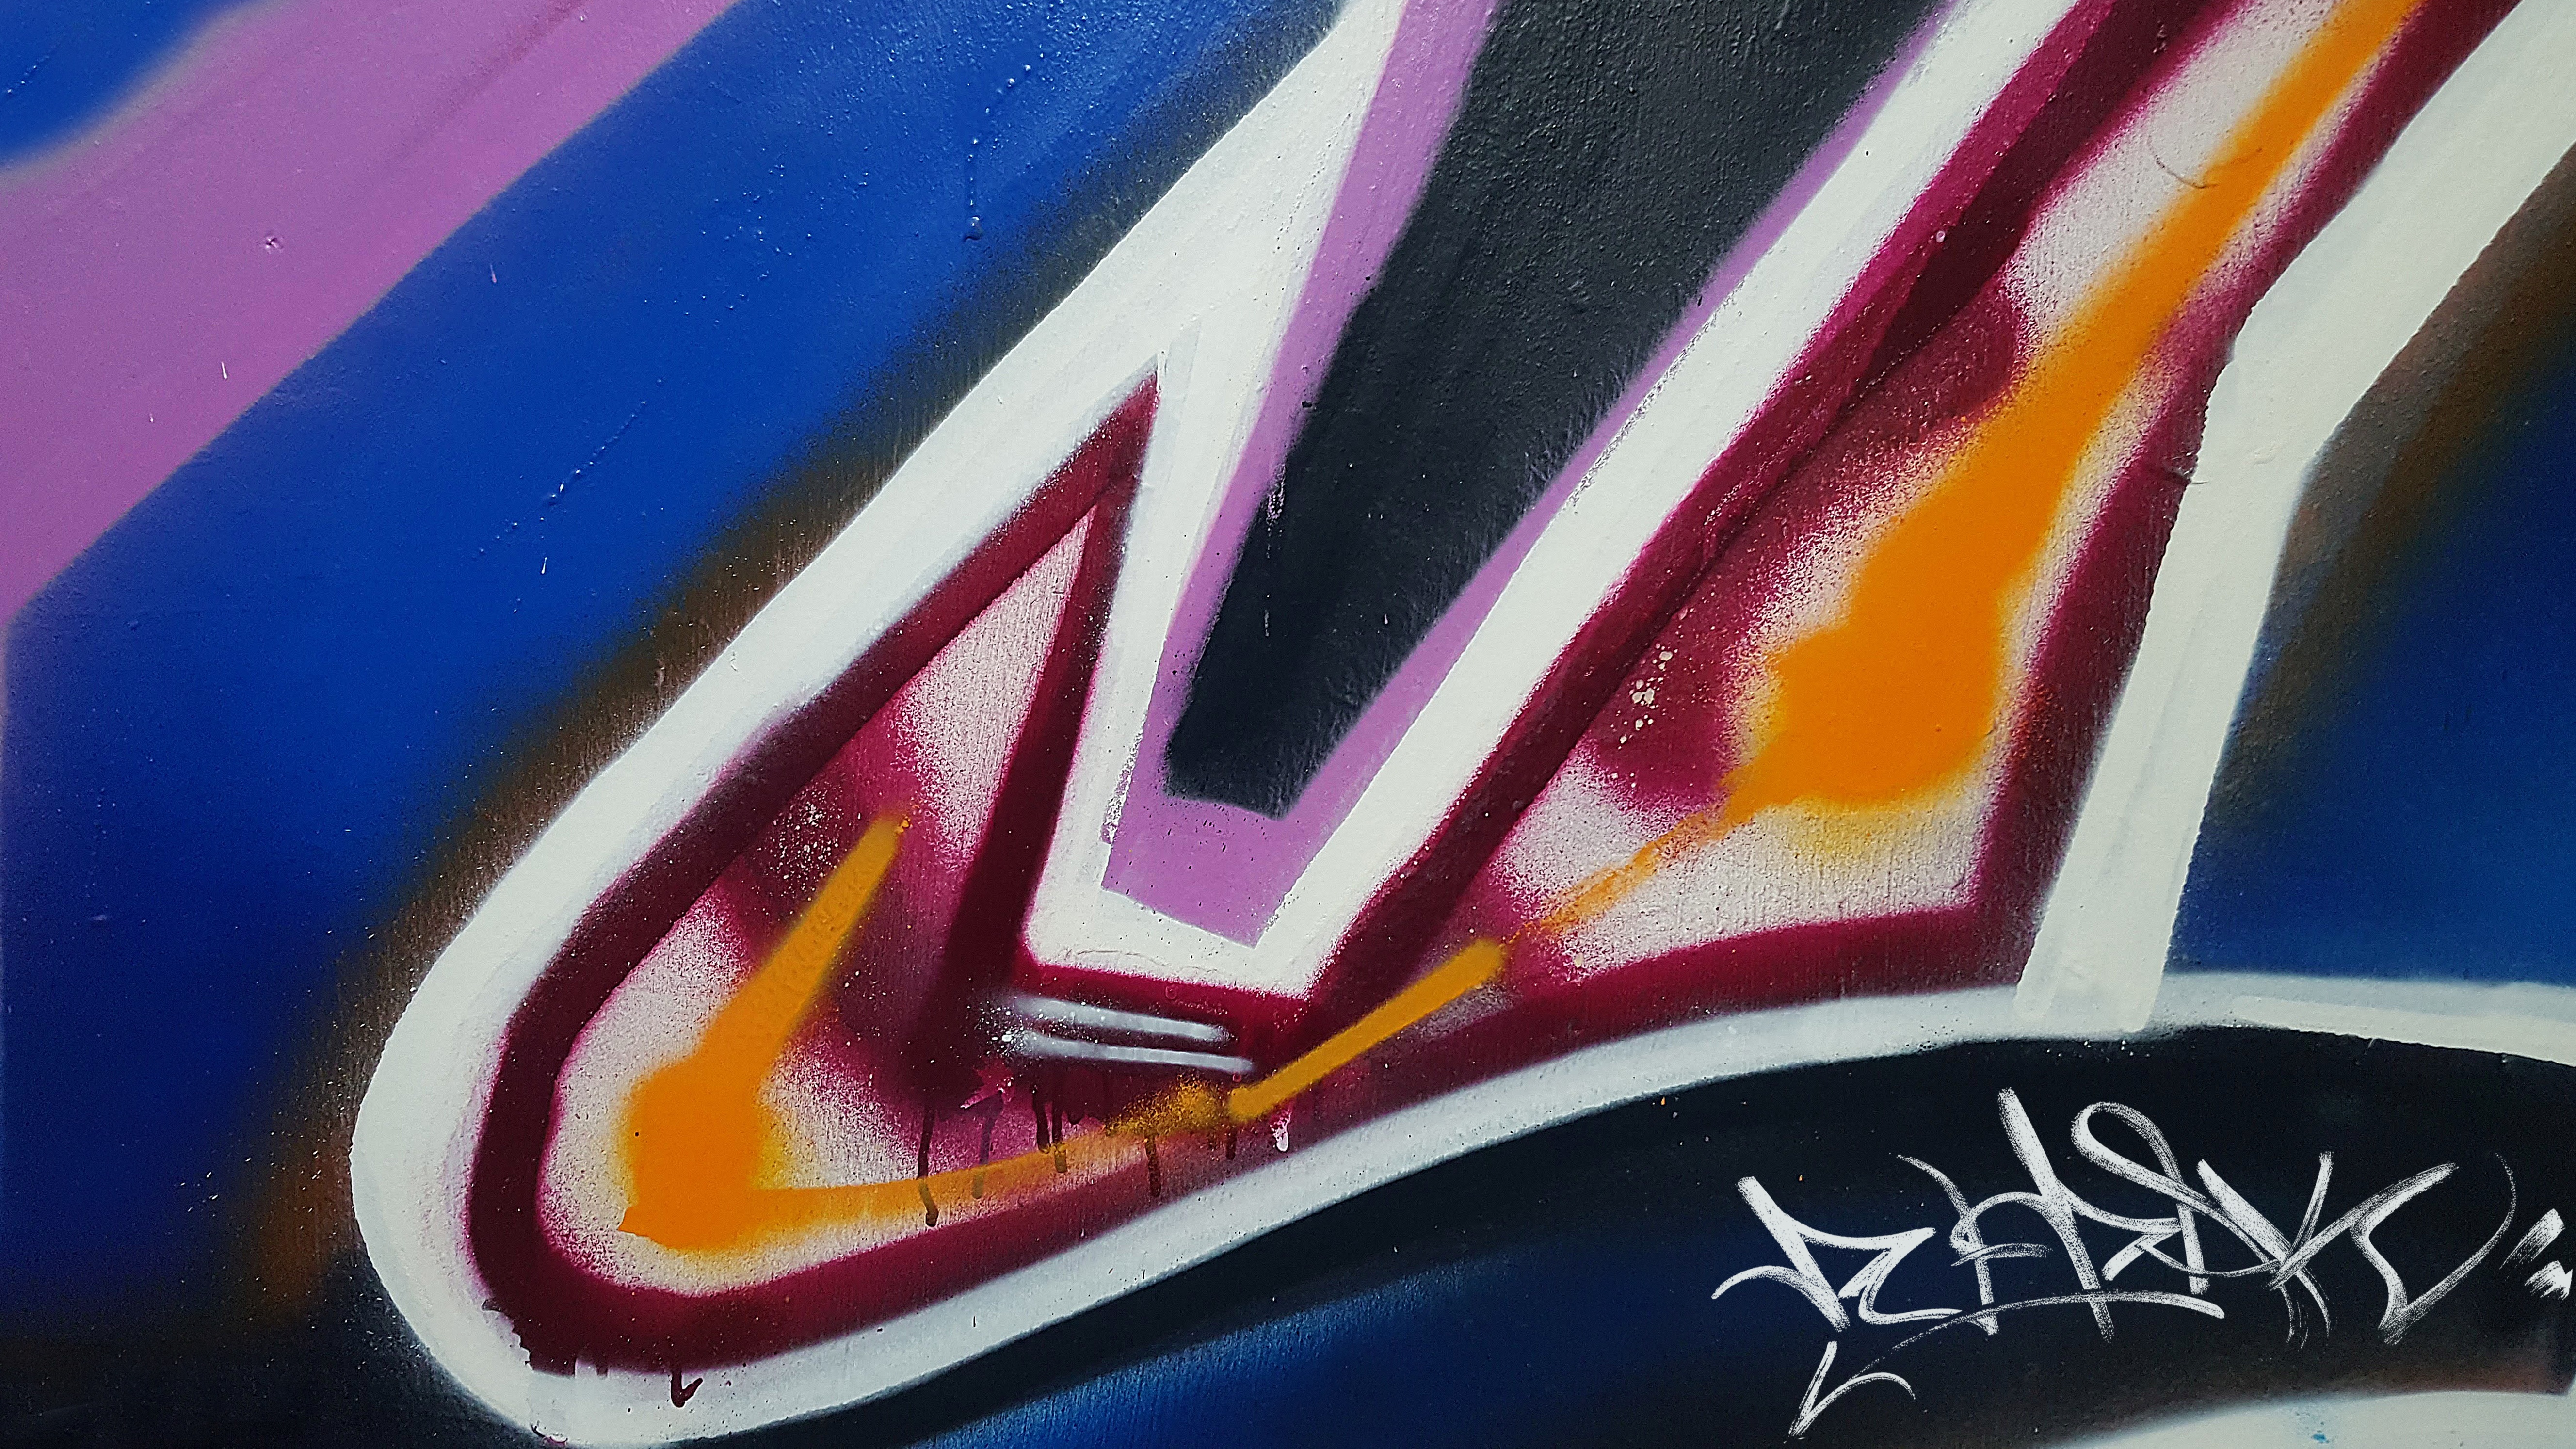
city, urban, red, color, artistic, grunge, blue, graffiti, street art, art, background, mural, spray paint, painted, shape, tags, tagging, graffiti wall, graffiti art, modern art, acrylic paint